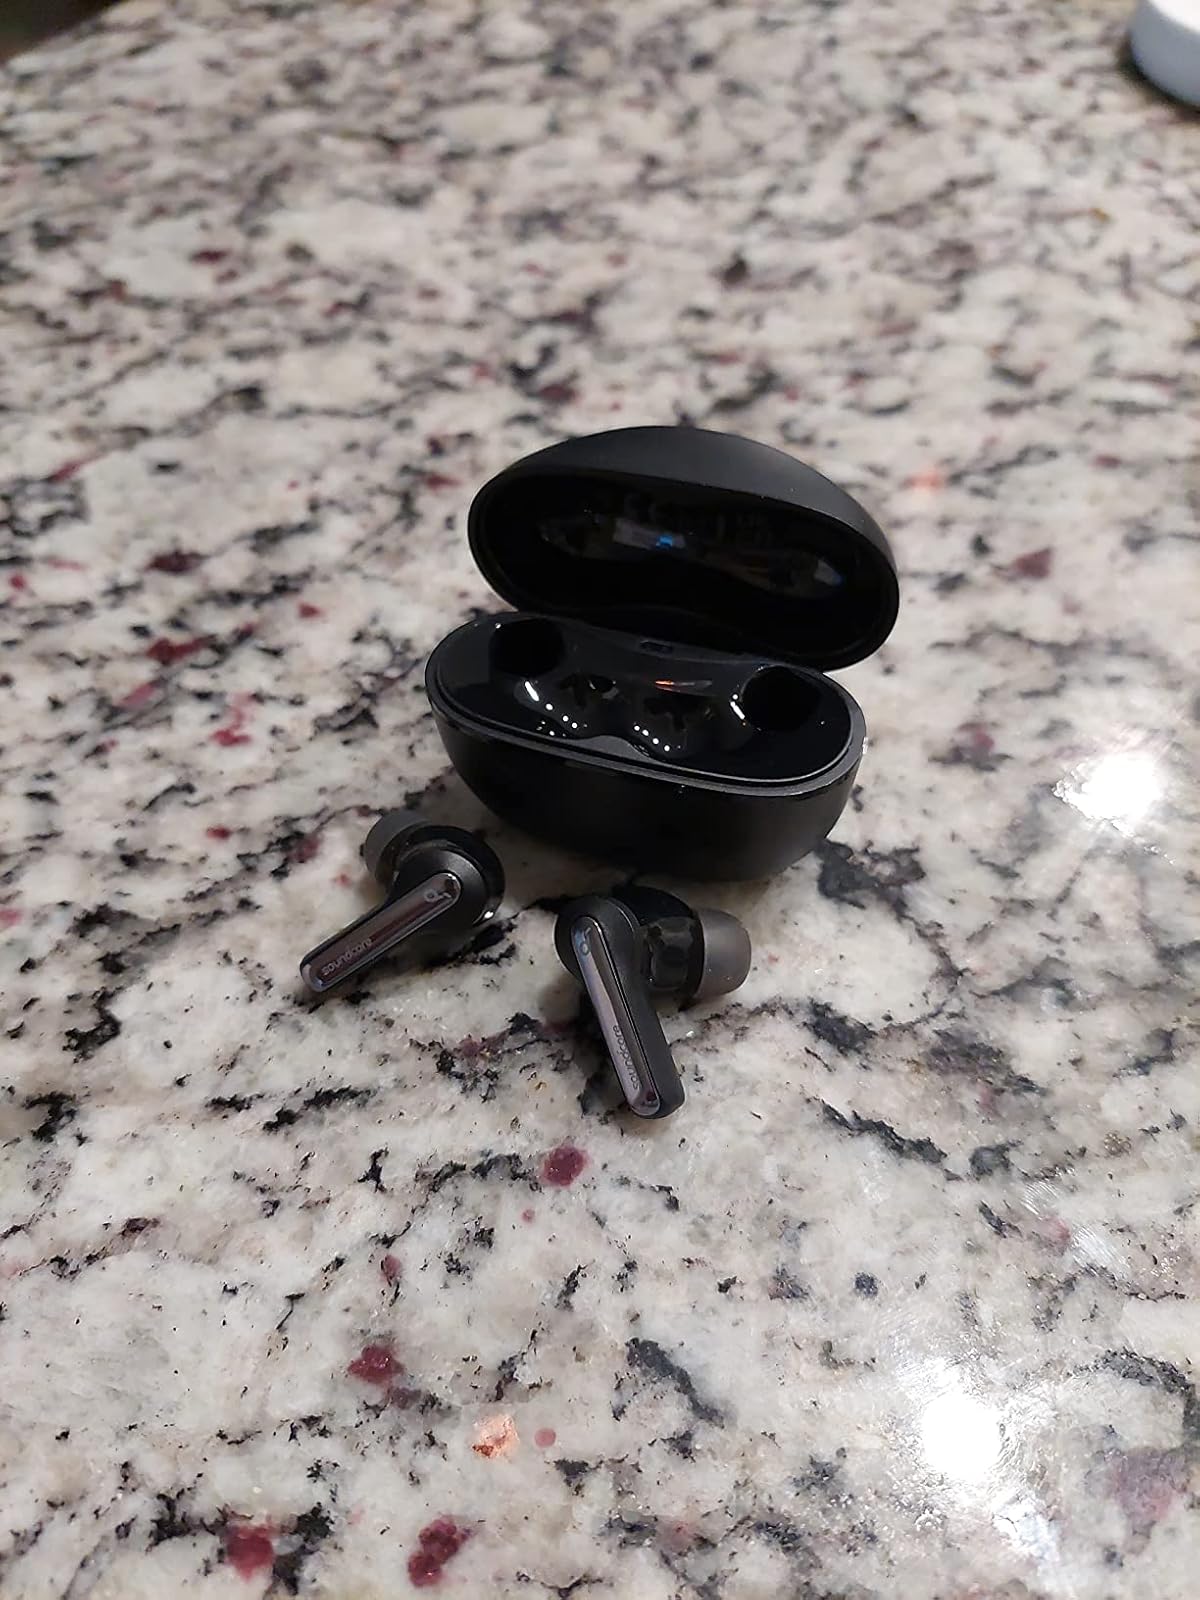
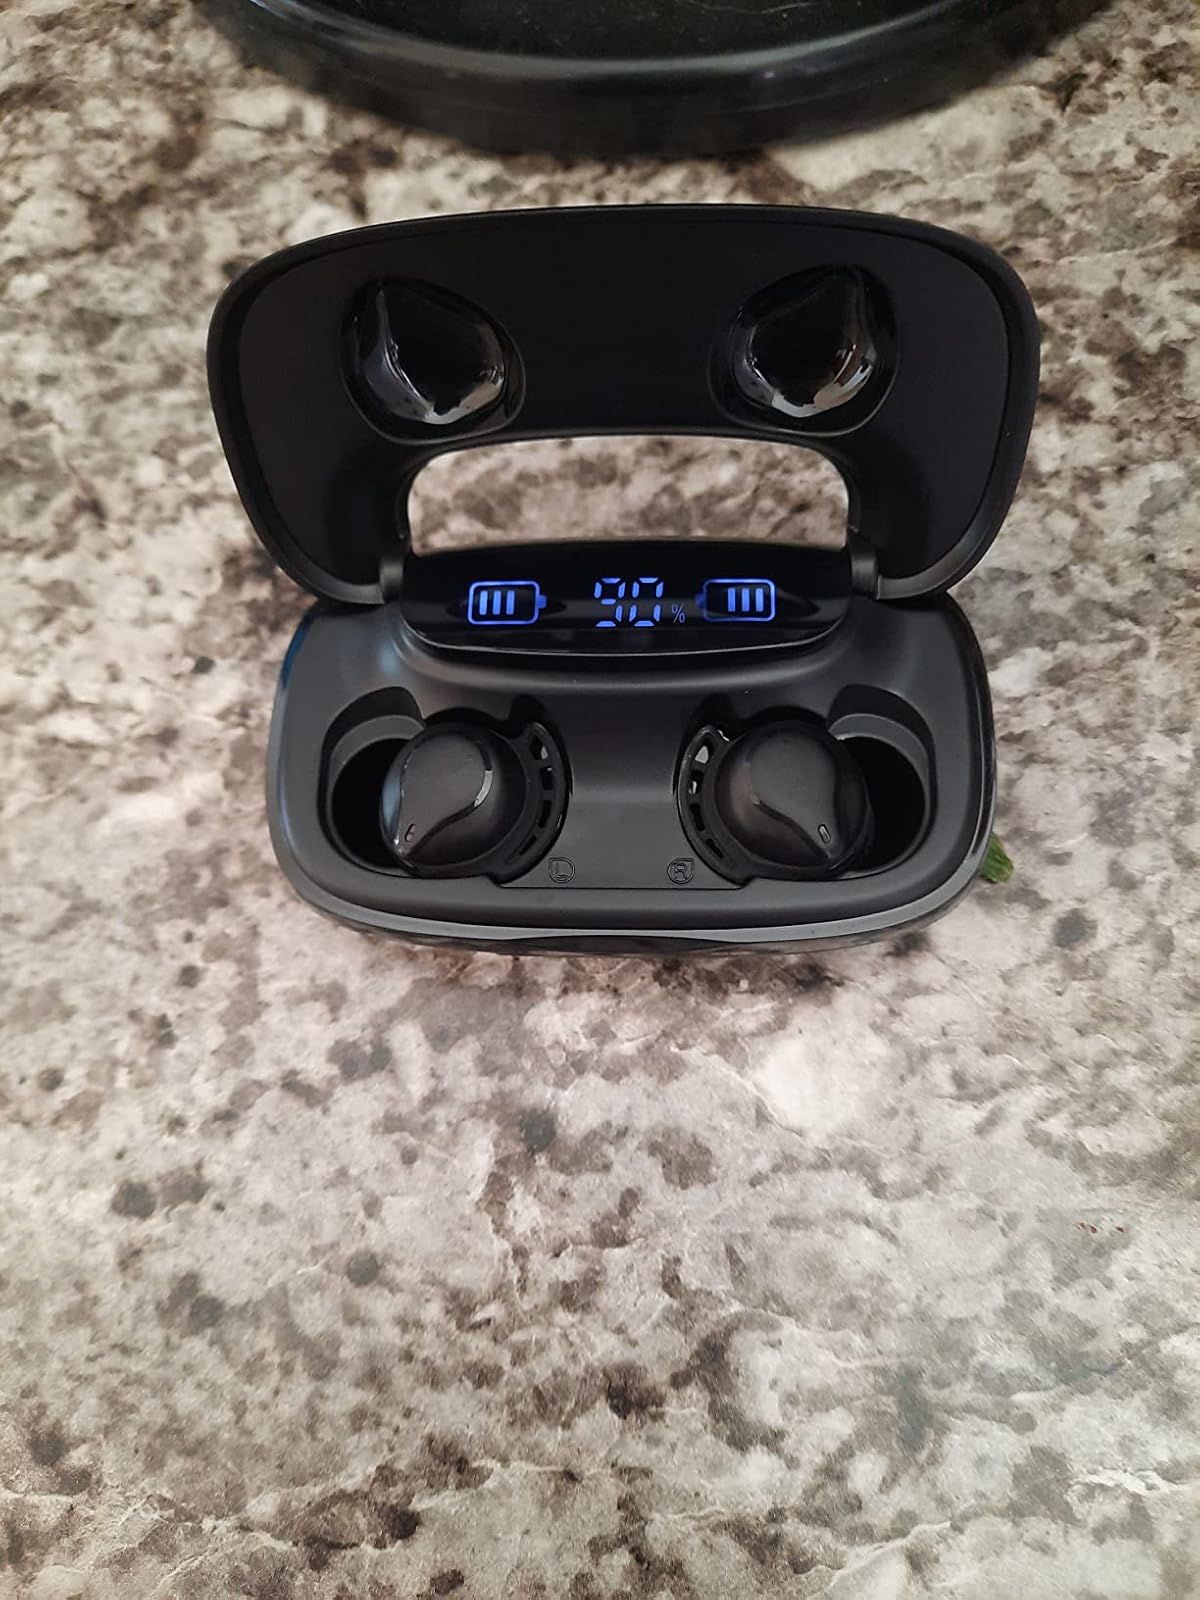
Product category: earbuds
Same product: no